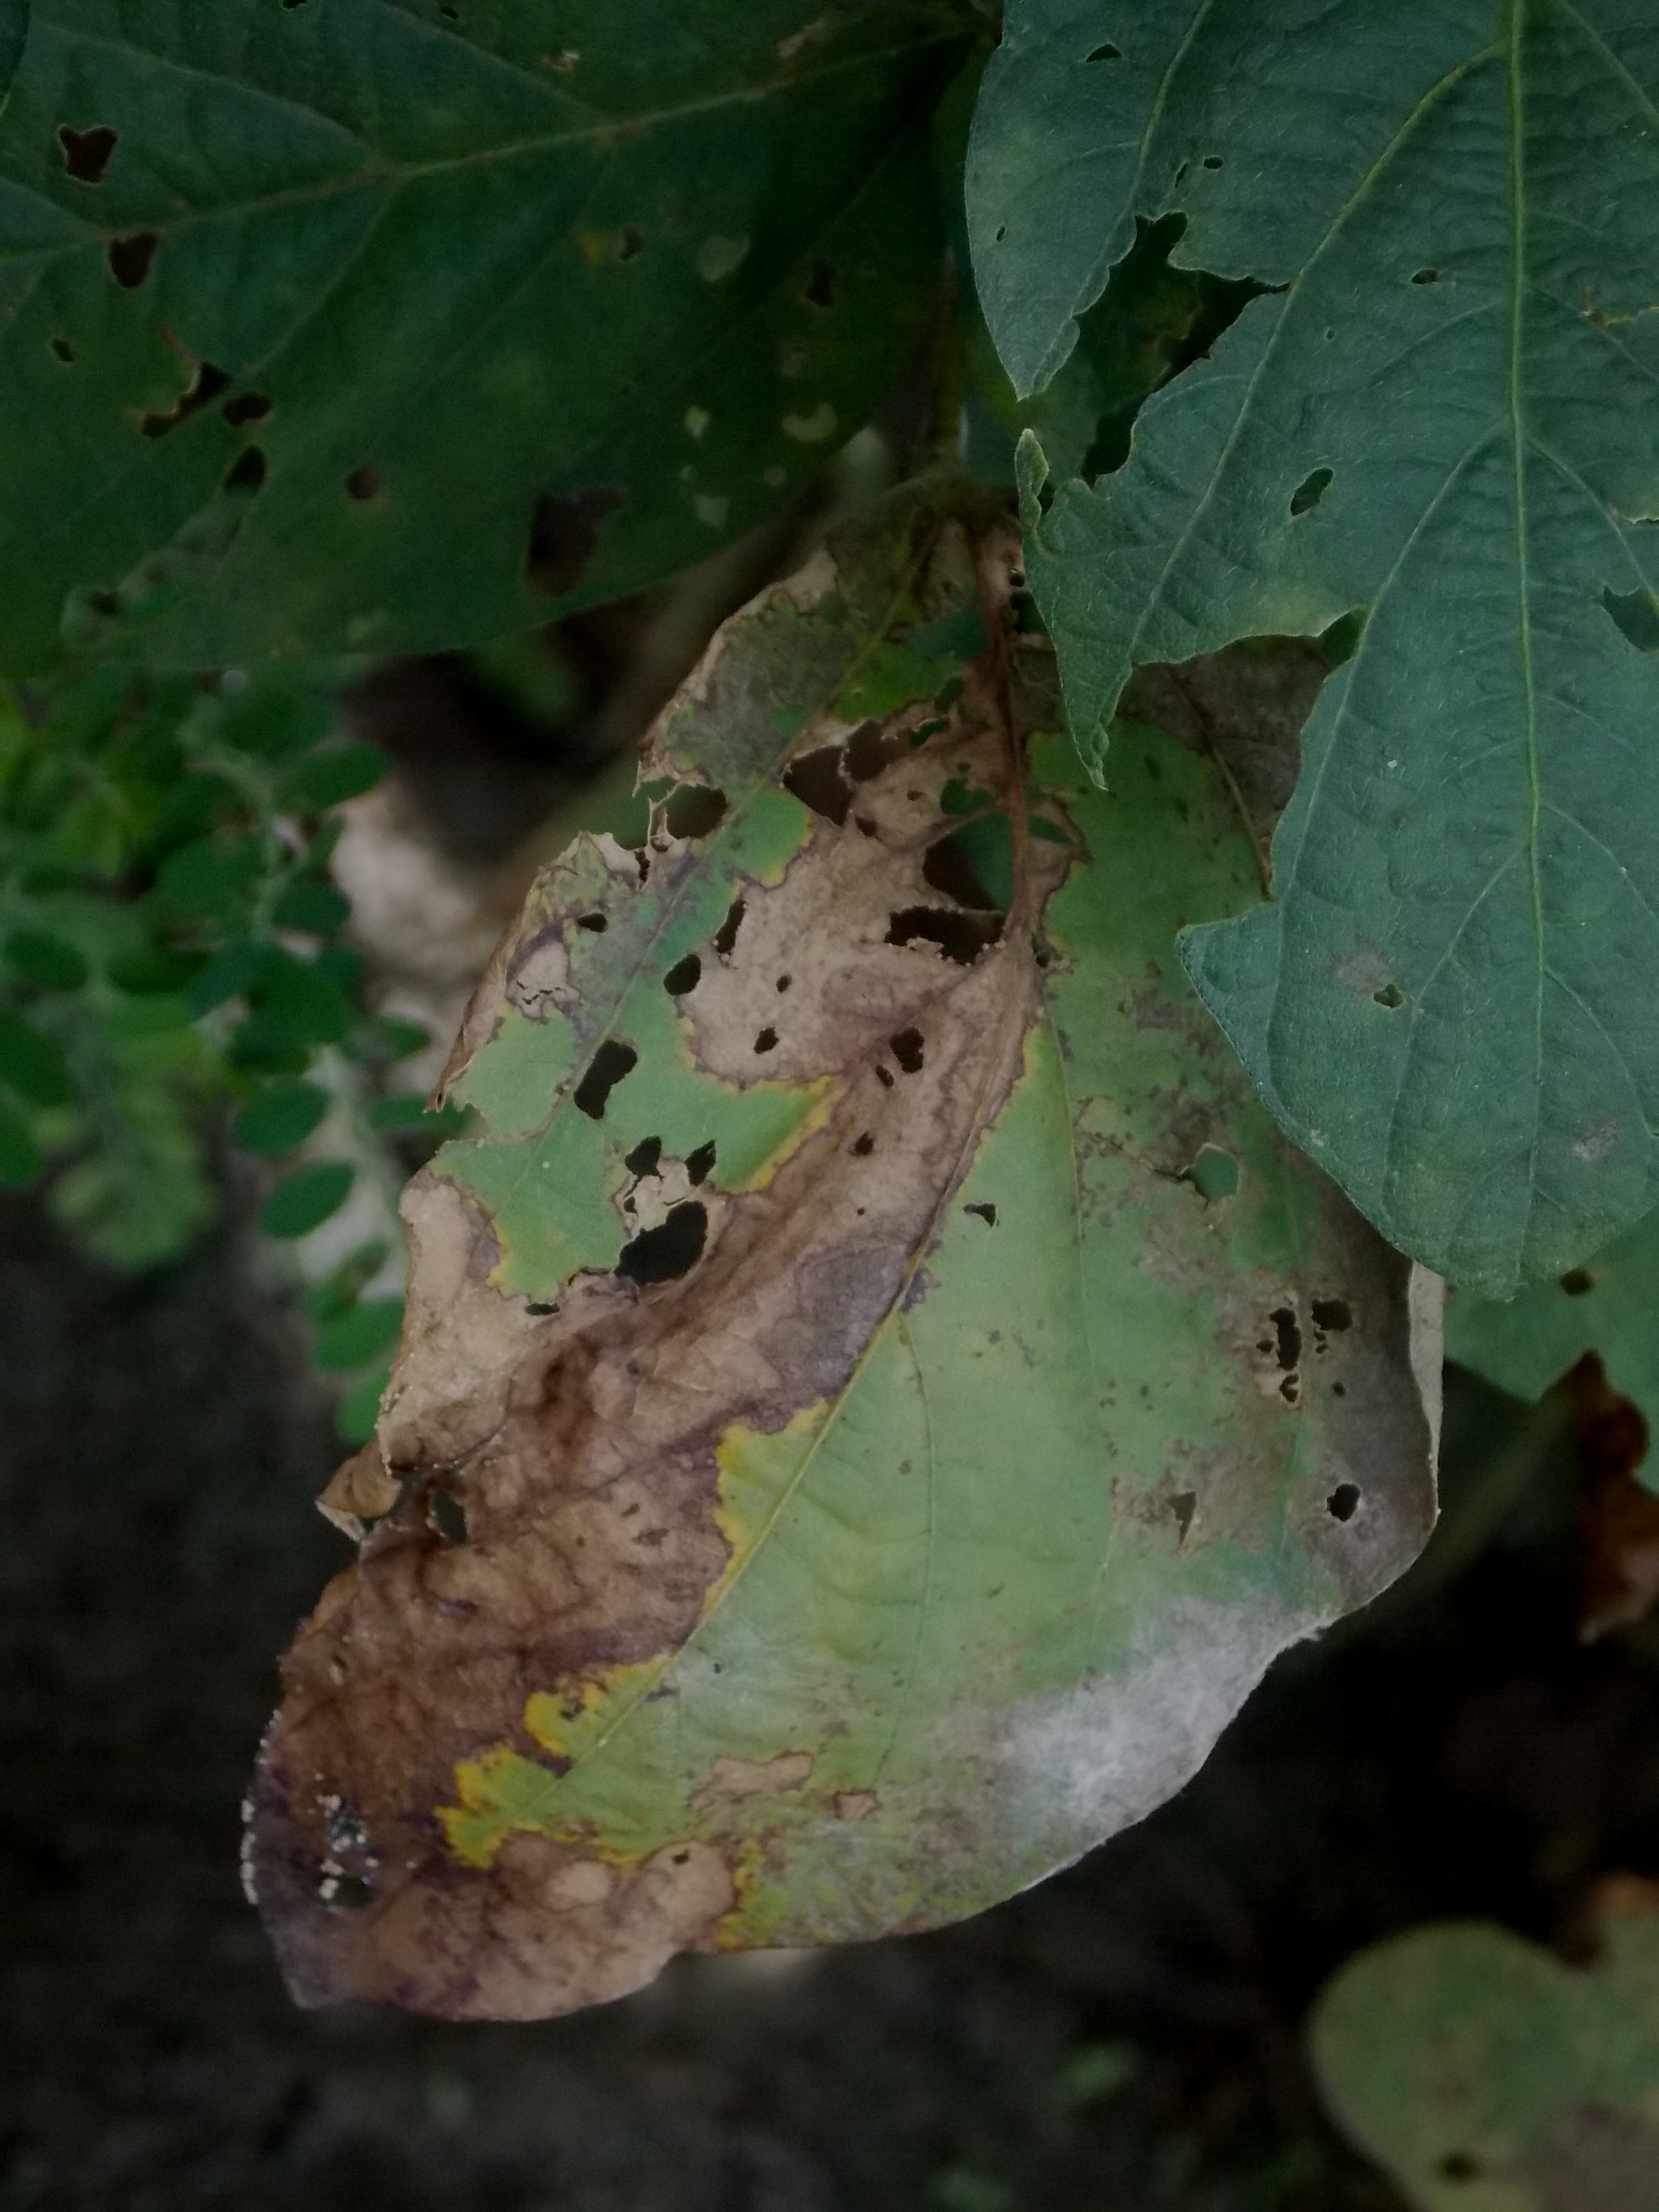
Label: Disease